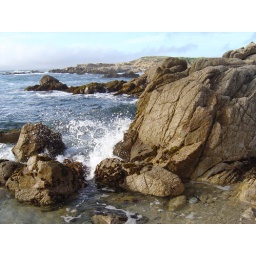
Waves crashing on rocks at a beach in Pacific Grove